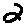
Label: 2